Mykhailo Poloz

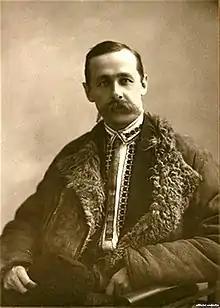
Poloz in 1922

Mykhailo Mykolayovych Poloz (23 December 1891 – 3 November 1937) was a Ukrainian and Soviet politician, diplomat, and statesman, and a participant at the Treaty of Brest-Litovsk.